Women in the Federated States of Micronesia

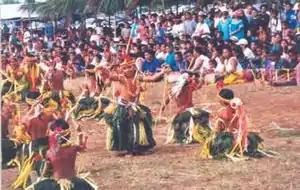
Yapese women dancers of the Federated States of Micronesia wearing traditional dress while celebrating Yap Day in 1999.

Women in the Federated States of Micronesia are women who live in or are from the Federated States of Micronesia, an independent sovereign island nation composed of four states. Thus, FSM women includes women from the States of Yap, Chuuk, Pohnpei (formerly Ponape) and Kosrae (previously known as Kusaie).